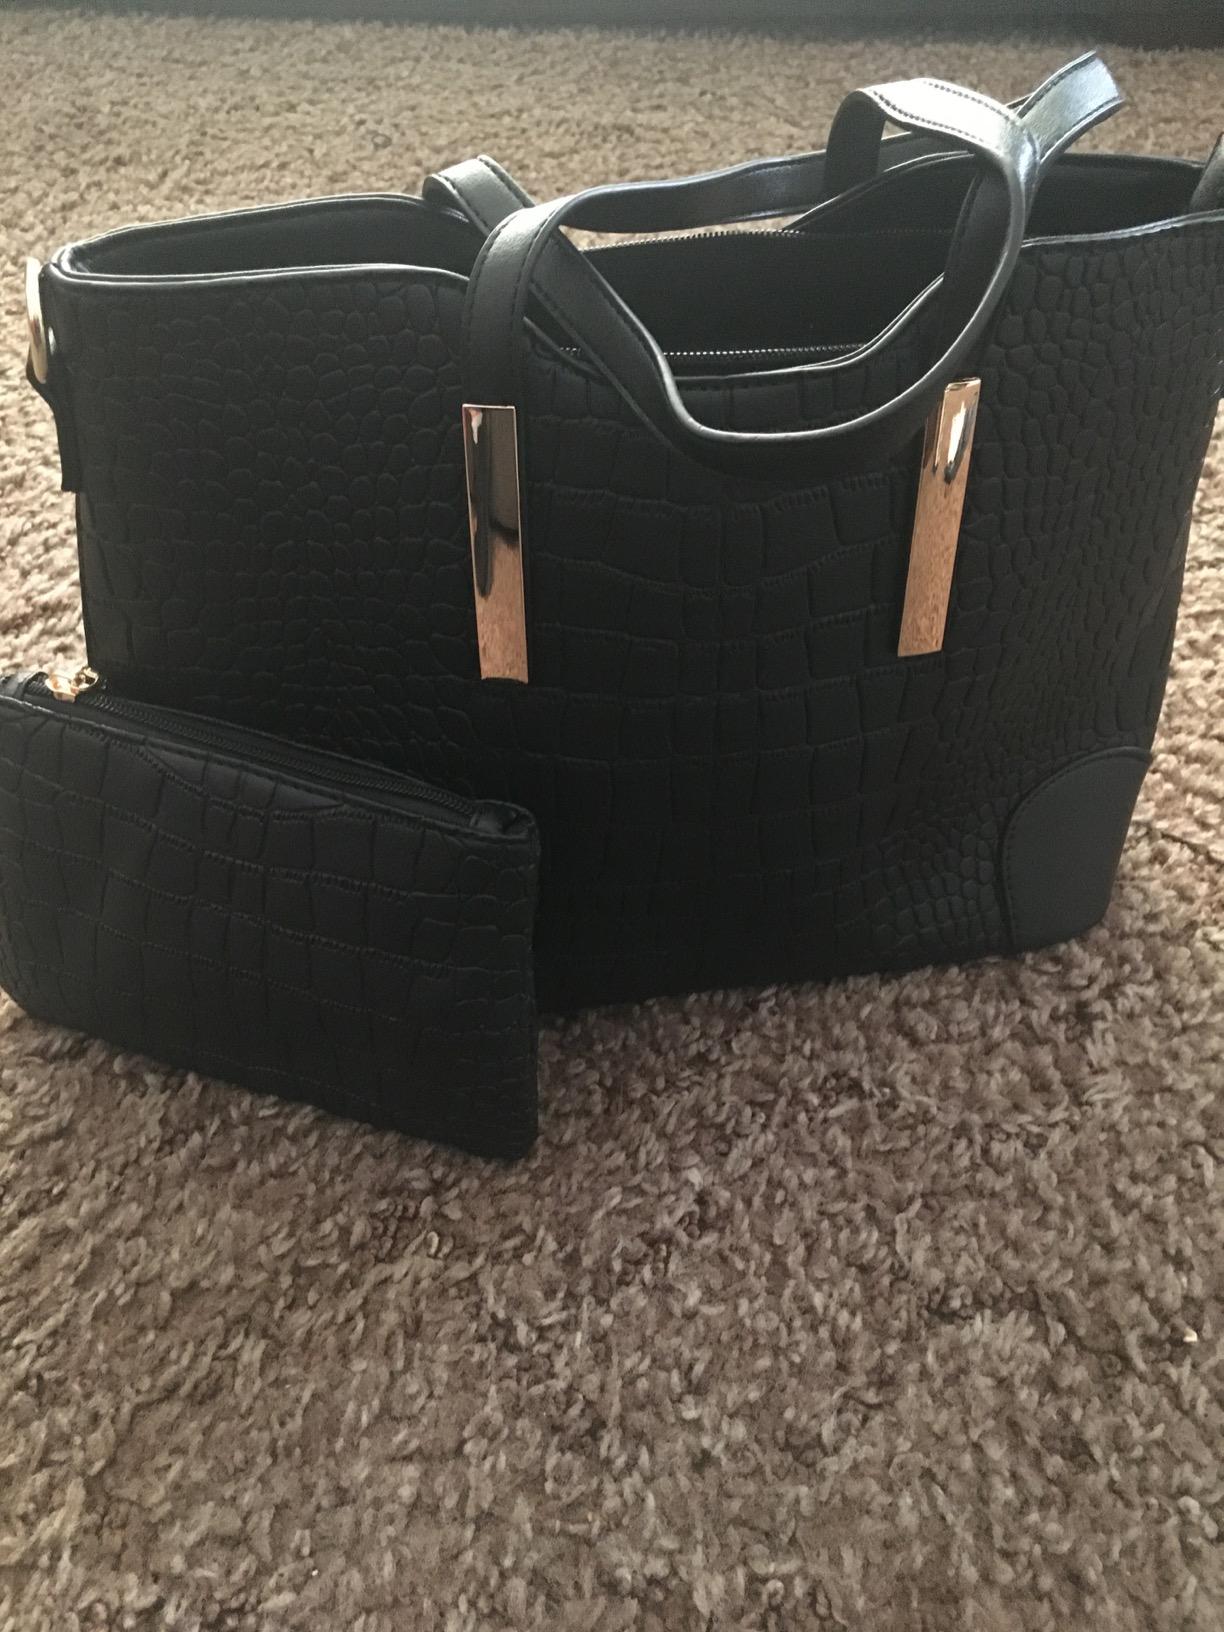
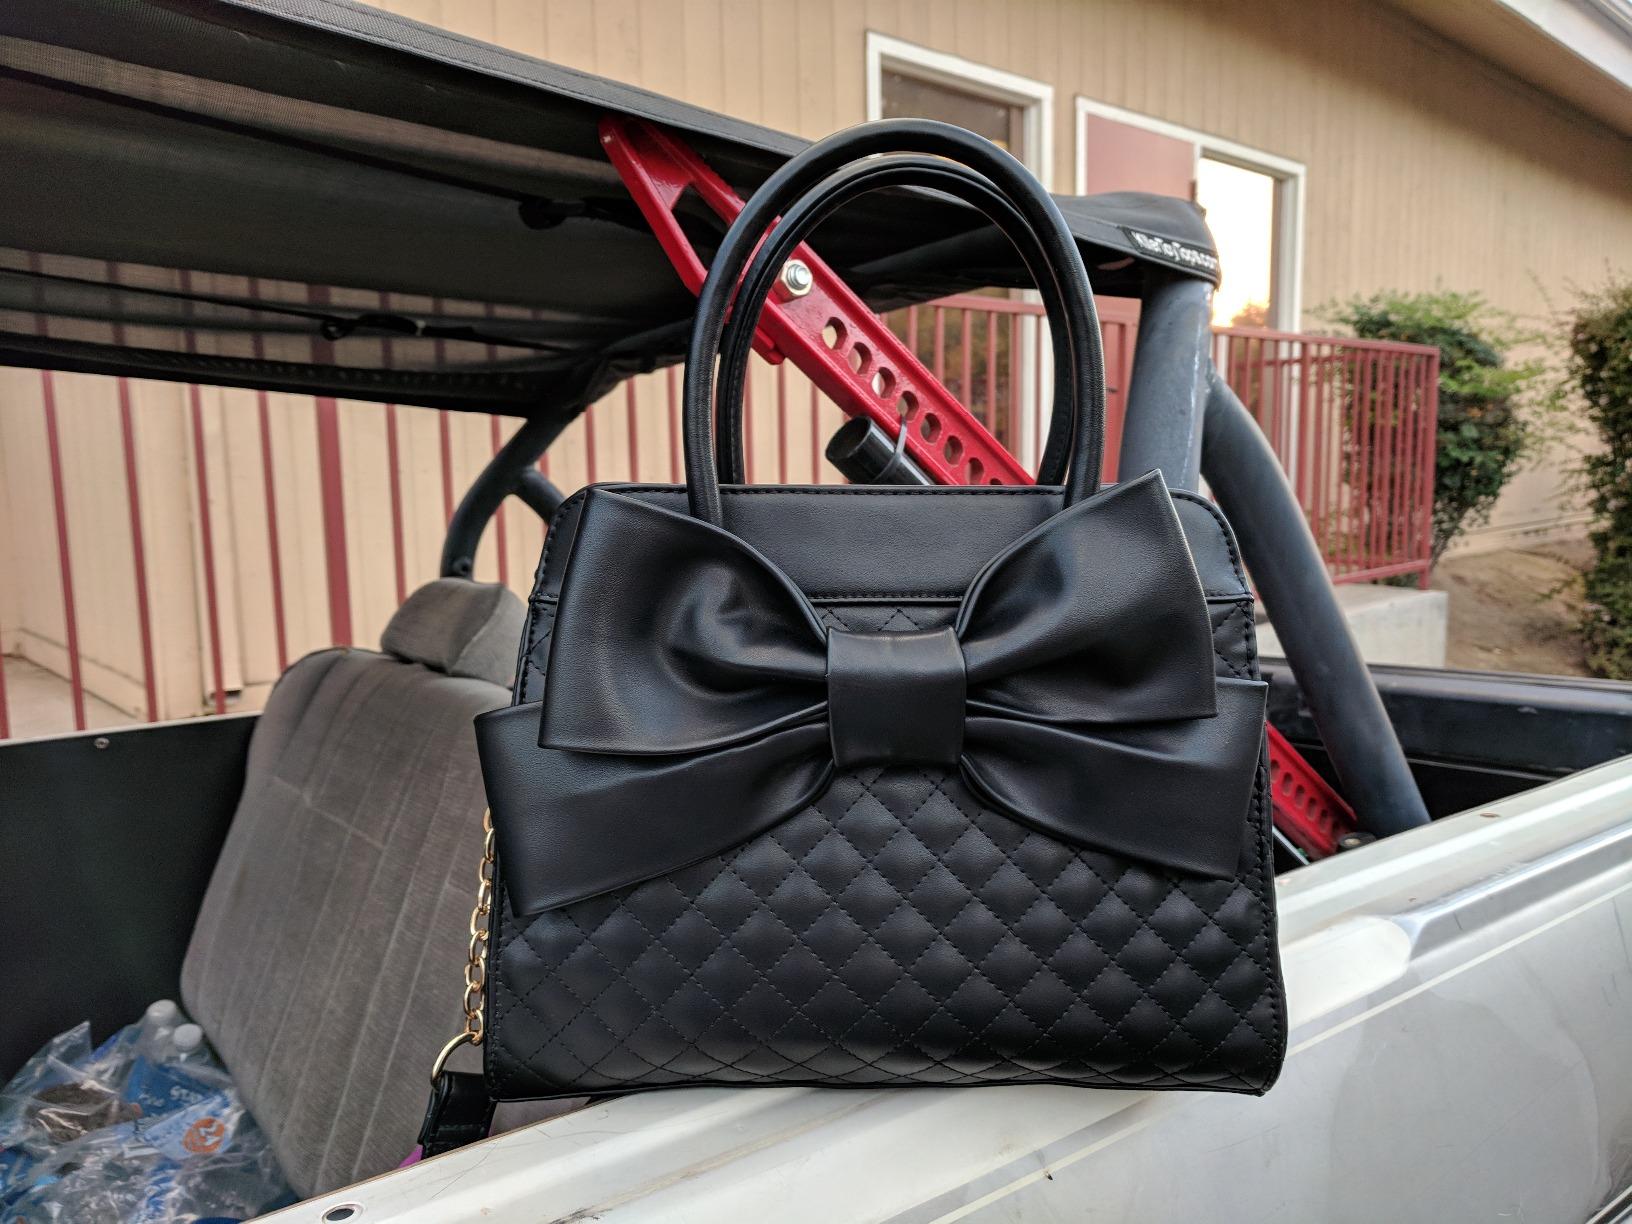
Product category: accessories_handbag
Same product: no